Matot

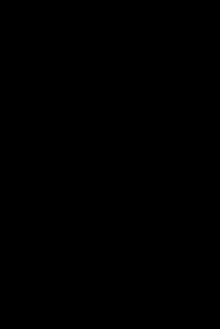
Rabbi Akiva (illustration from the 1568 Mantua Haggadah)

The Damascus Document of the Qumran community prohited a man from annulling an oath about which he did not know whether or not it should be carried out.